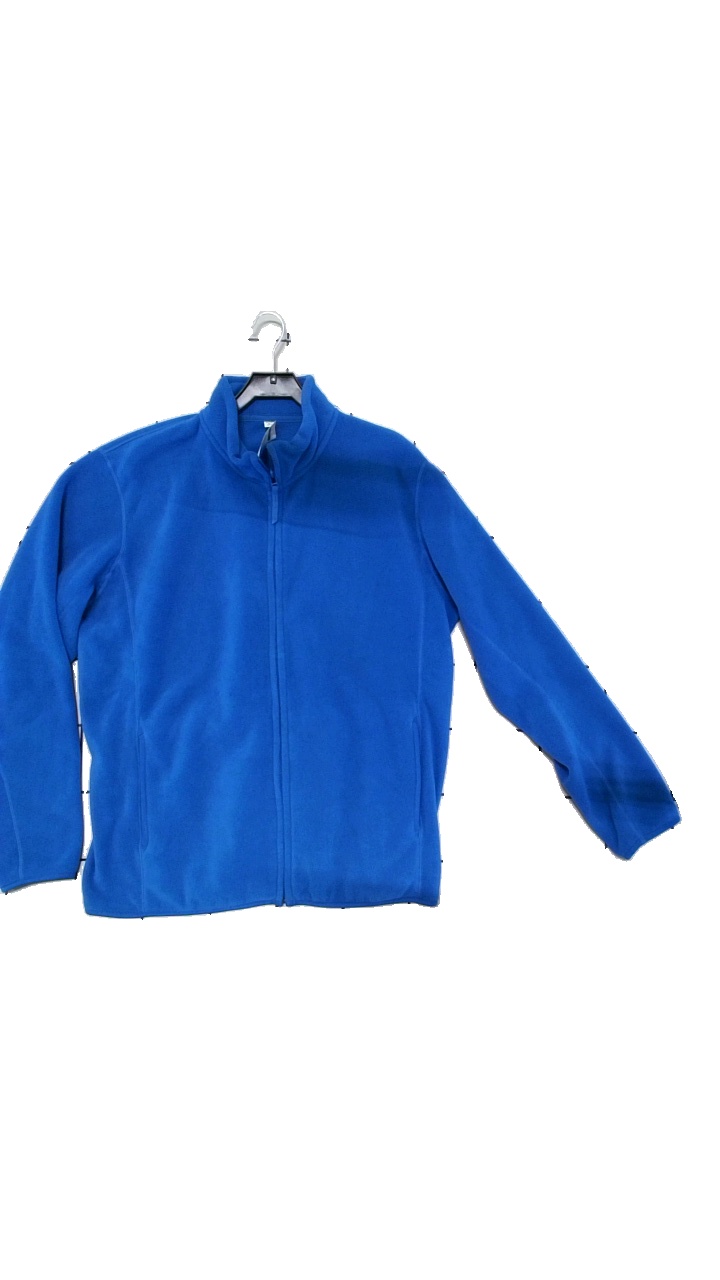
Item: Sweater (Unisex)
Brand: Uniqlo
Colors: Blue, Turquoise
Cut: Regular
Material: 100% polyester
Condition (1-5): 4
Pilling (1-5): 4
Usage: Reuse
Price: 100-150